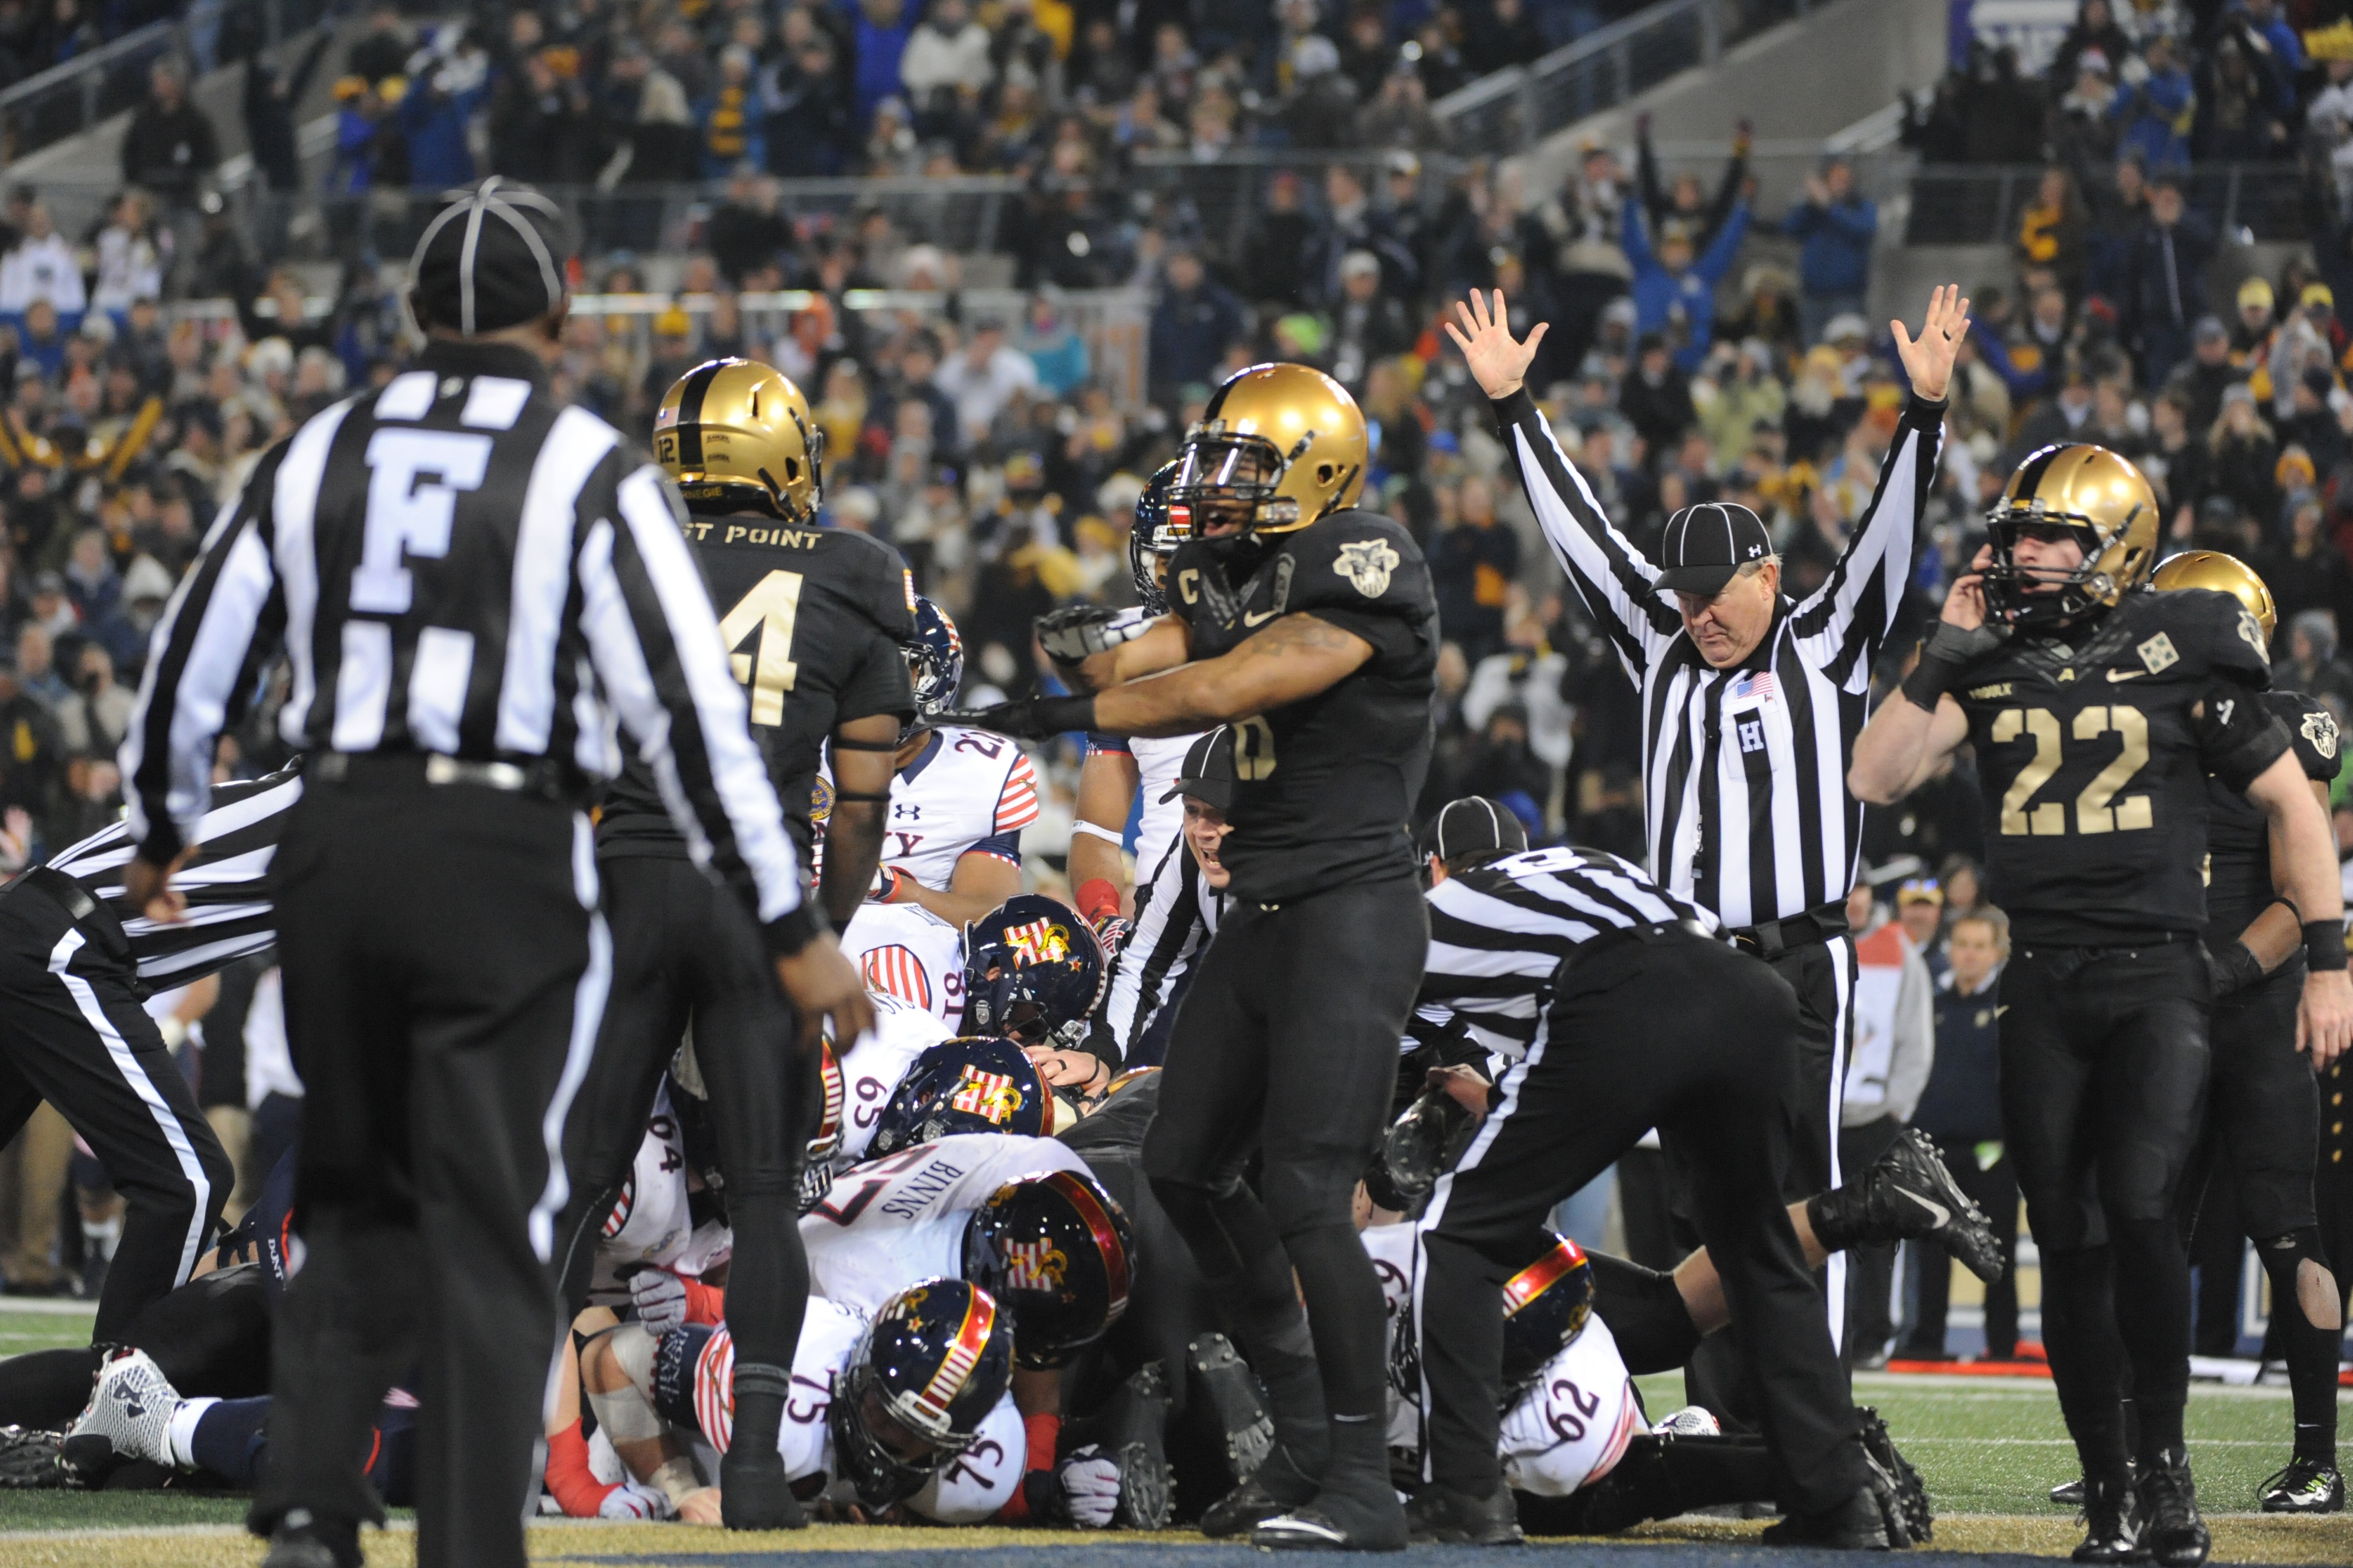
sport, game, action, soccer, signal, football, stadium, goal, player, competition, american, team, american football, sports, players, referee, touchdown, tackle, canadian football, sport venue, arena football, gridiron football